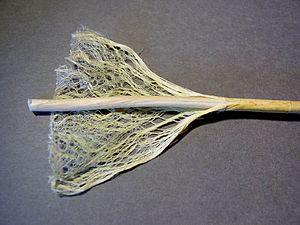
Tige de chanvre Magyar: kender szár Русский: Волокна из стебля конопли
Le cannabis est un genre botanique qui rassemble des plantes annuelles de la famille des Cannabaceae. Ce sont toutes des plantes originaires d'Asie centrale ou d'Asie du Sud. La classification dans ce genre est encore discutée. Selon la majorité des auteurs il contiendrait une seule espèce, le Chanvre cultivé, parfois subdivisée en plusieurs sous-espèces, généralement sativa, indica et ruderalis, tandis que d'autres considèrent que ce sont de simples variétés. Les plantes riches en fibres et pauvres en Tétrahydrocannabinol donnent le « chanvre agricole » qui pousse dans les pays tempérés, exploité pour ses sous-produits aux usages industriels variés, tandis que le « chanvre indien », qui pousse en climat équatorial, est au contraire très riche en résine et exploité surtout pour ses propriétés médicales et psychotropes.
Le chanvre, chanvre textile, chanvre industriel ou chanvre agricole est une variété de plante cultivée de la famille des Cannabaceae. C'est une plante annuelle, sélectionnée pour la taille de sa tige et sa faible teneur en THC ou autres cannabinoïdes à partir de l'espèce que les botanistes nomment le Chanvre cultivé. Il est parfois appelé localement « chènevis », comme le nom de la graine de chanvre. Bien que désignant la même espèce botanique, le terme chanvre est désormais utilisé de préférence pour désigner la plante industrielle et sa fibre végétale, tandis que Cannabis est le nom scientifique utilisé aussi pour désigner la forme psychotrope, utilisée comme drogue ou dans un but médical.